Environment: real
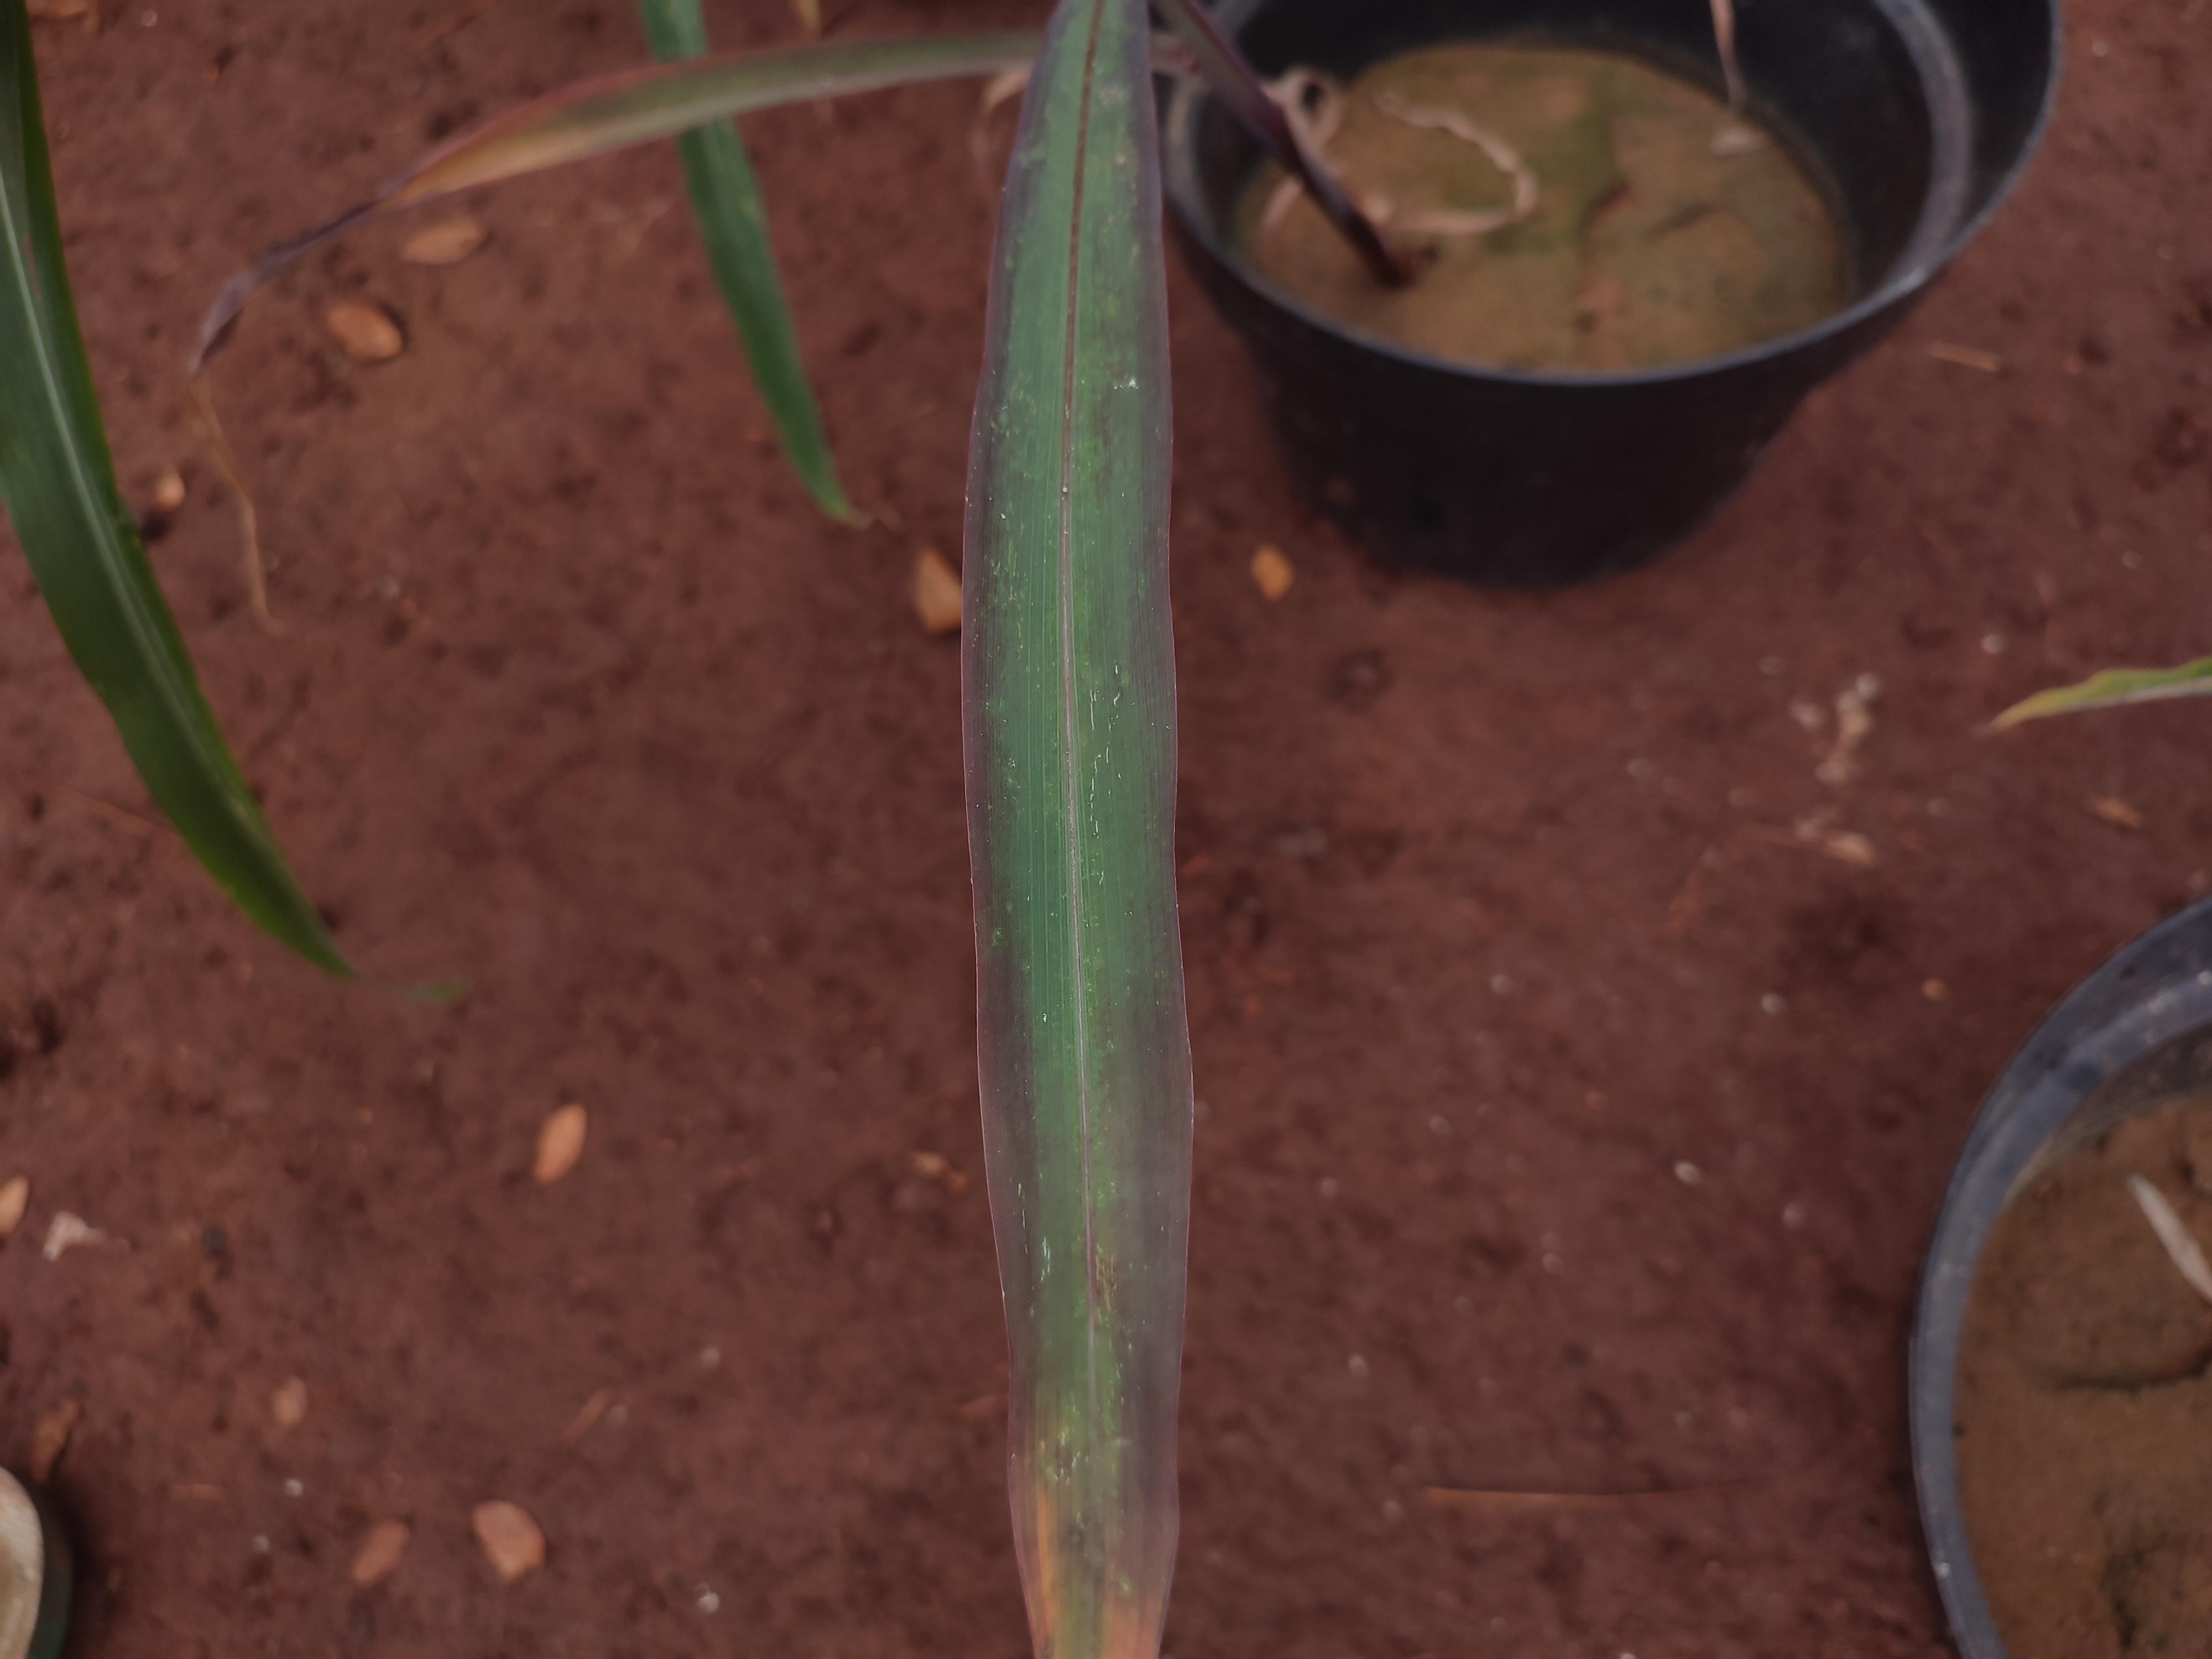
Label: phosphorus_deficiency